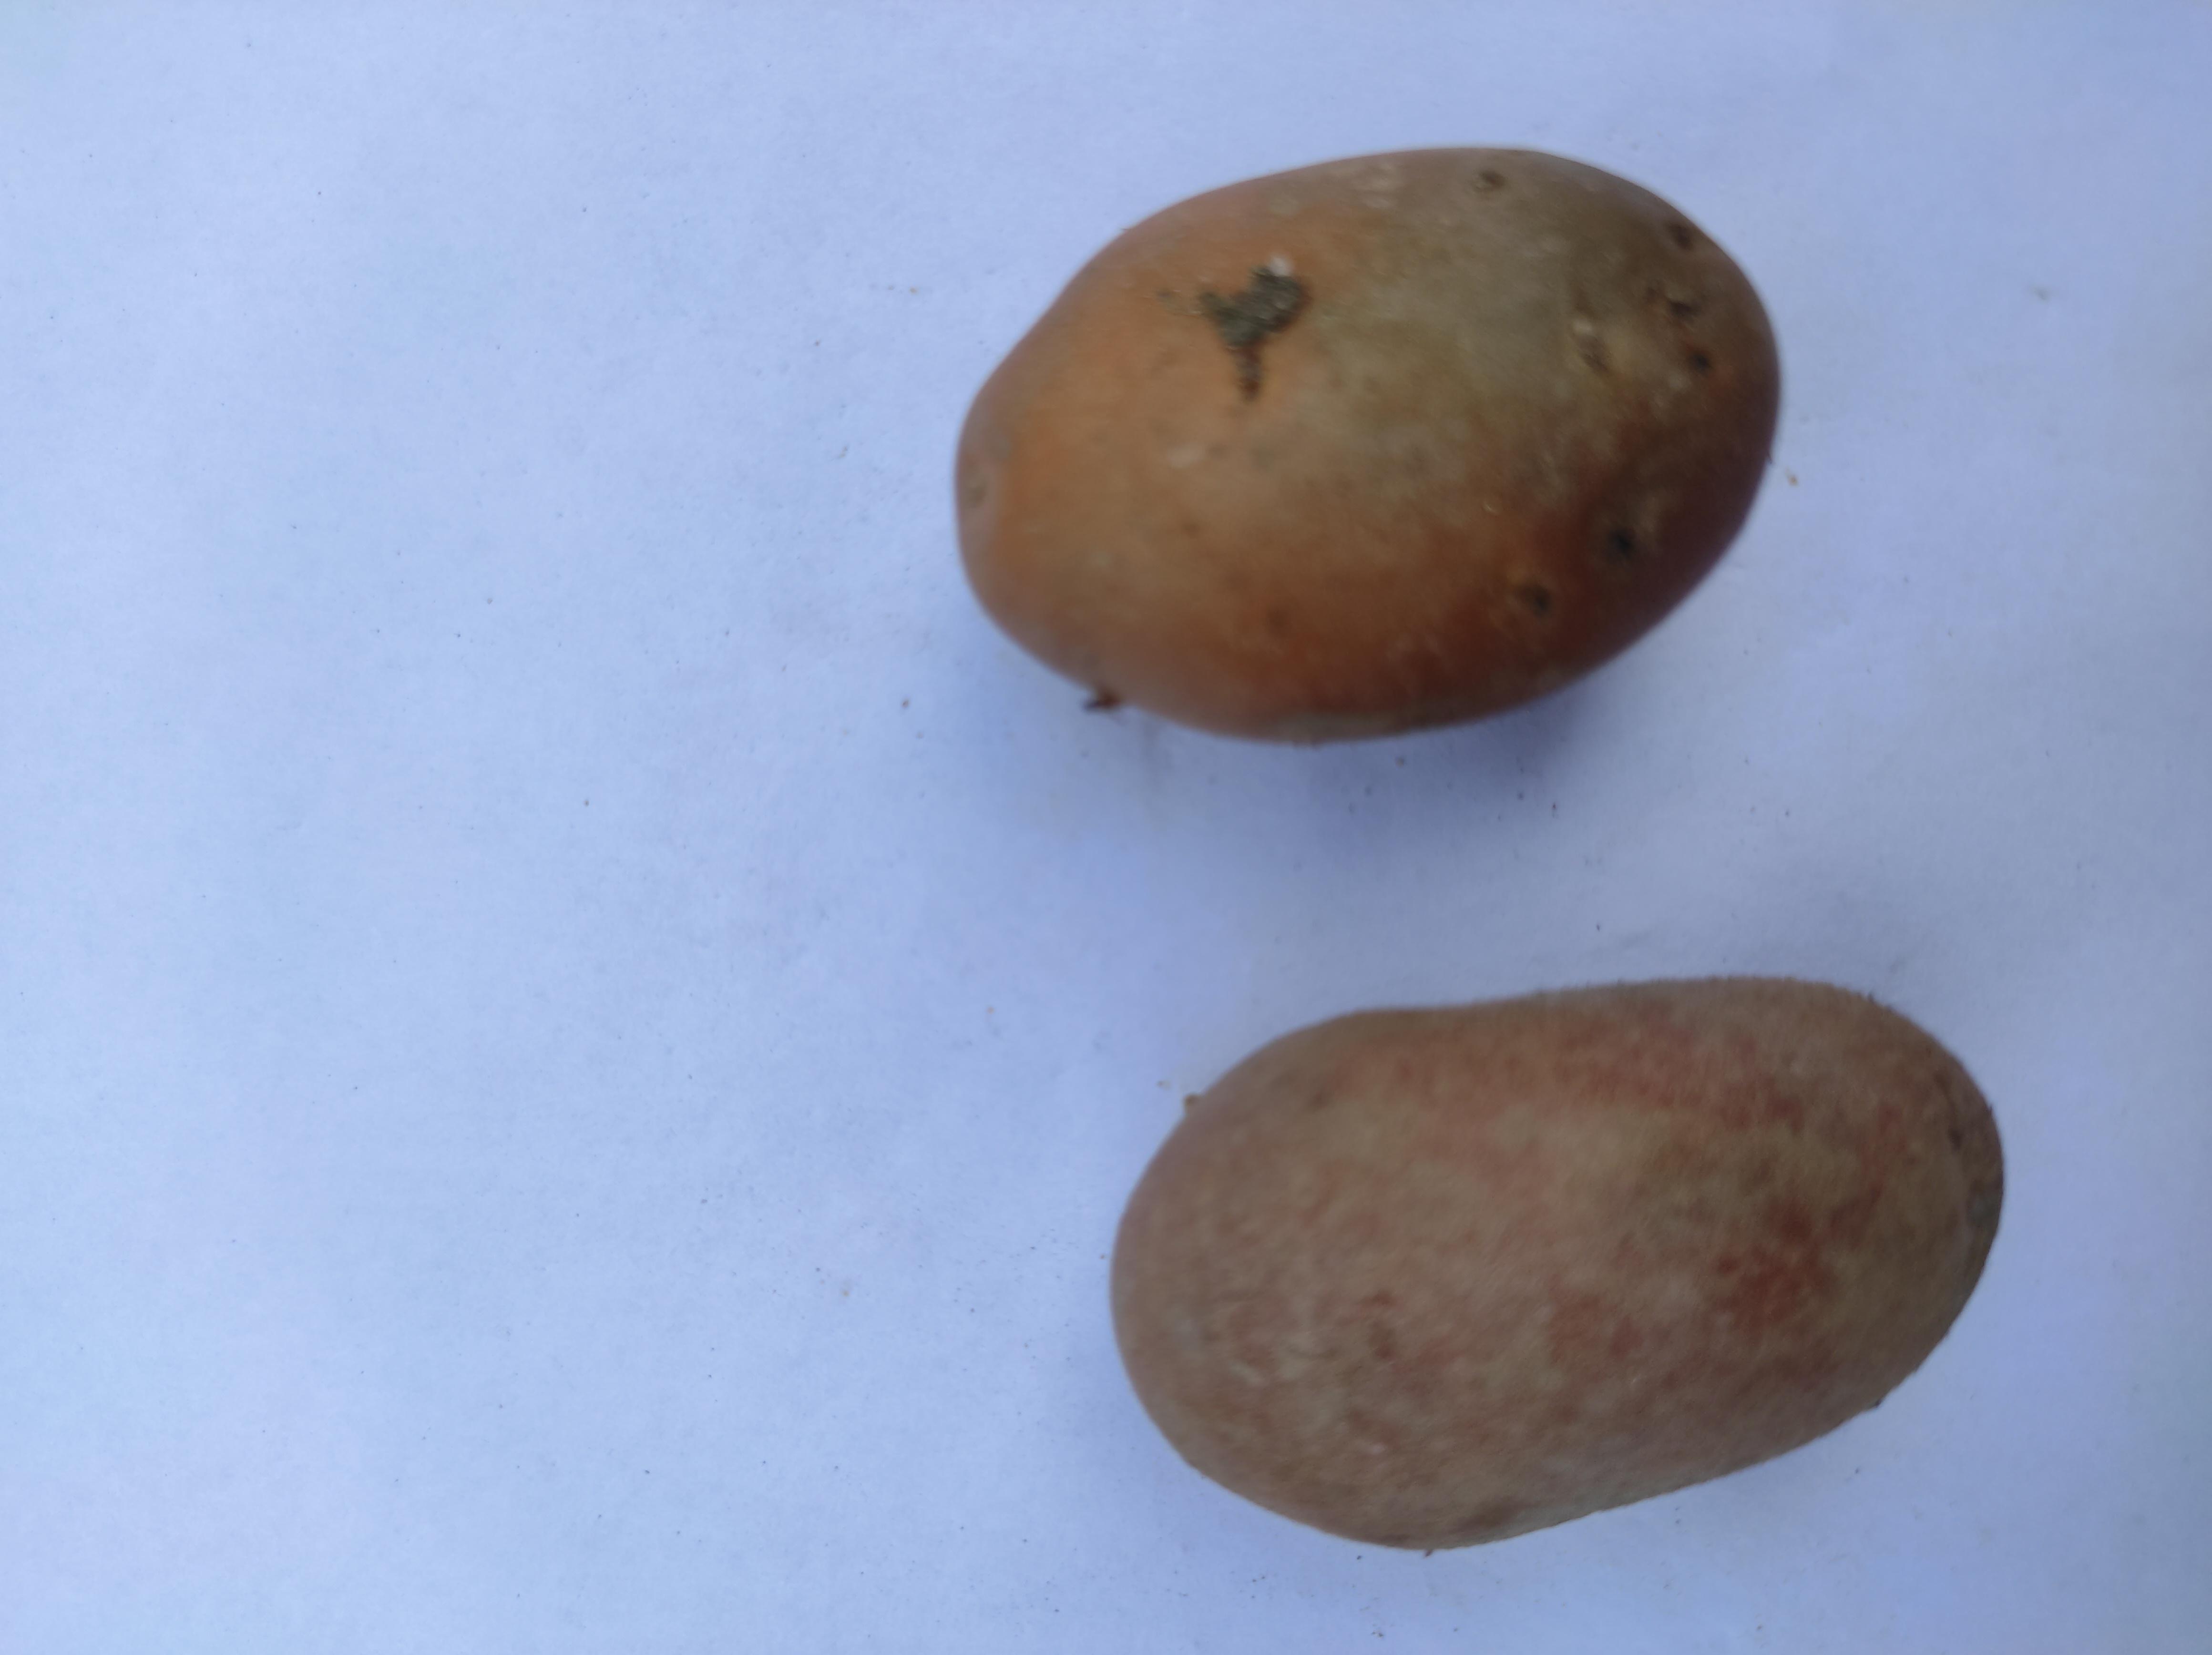
Label: Potato